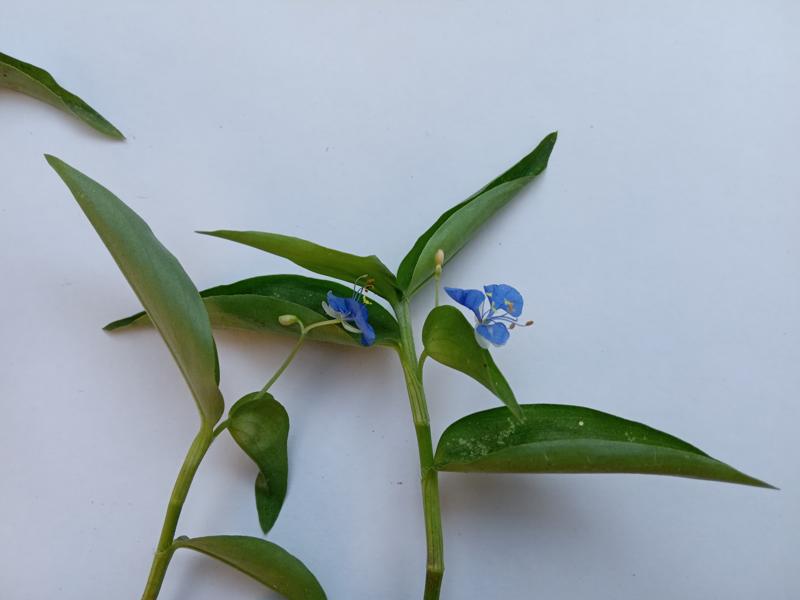
Weed species: Commelina benghalensis